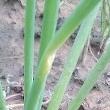
Crop: Onion
Condition: alternaria-d